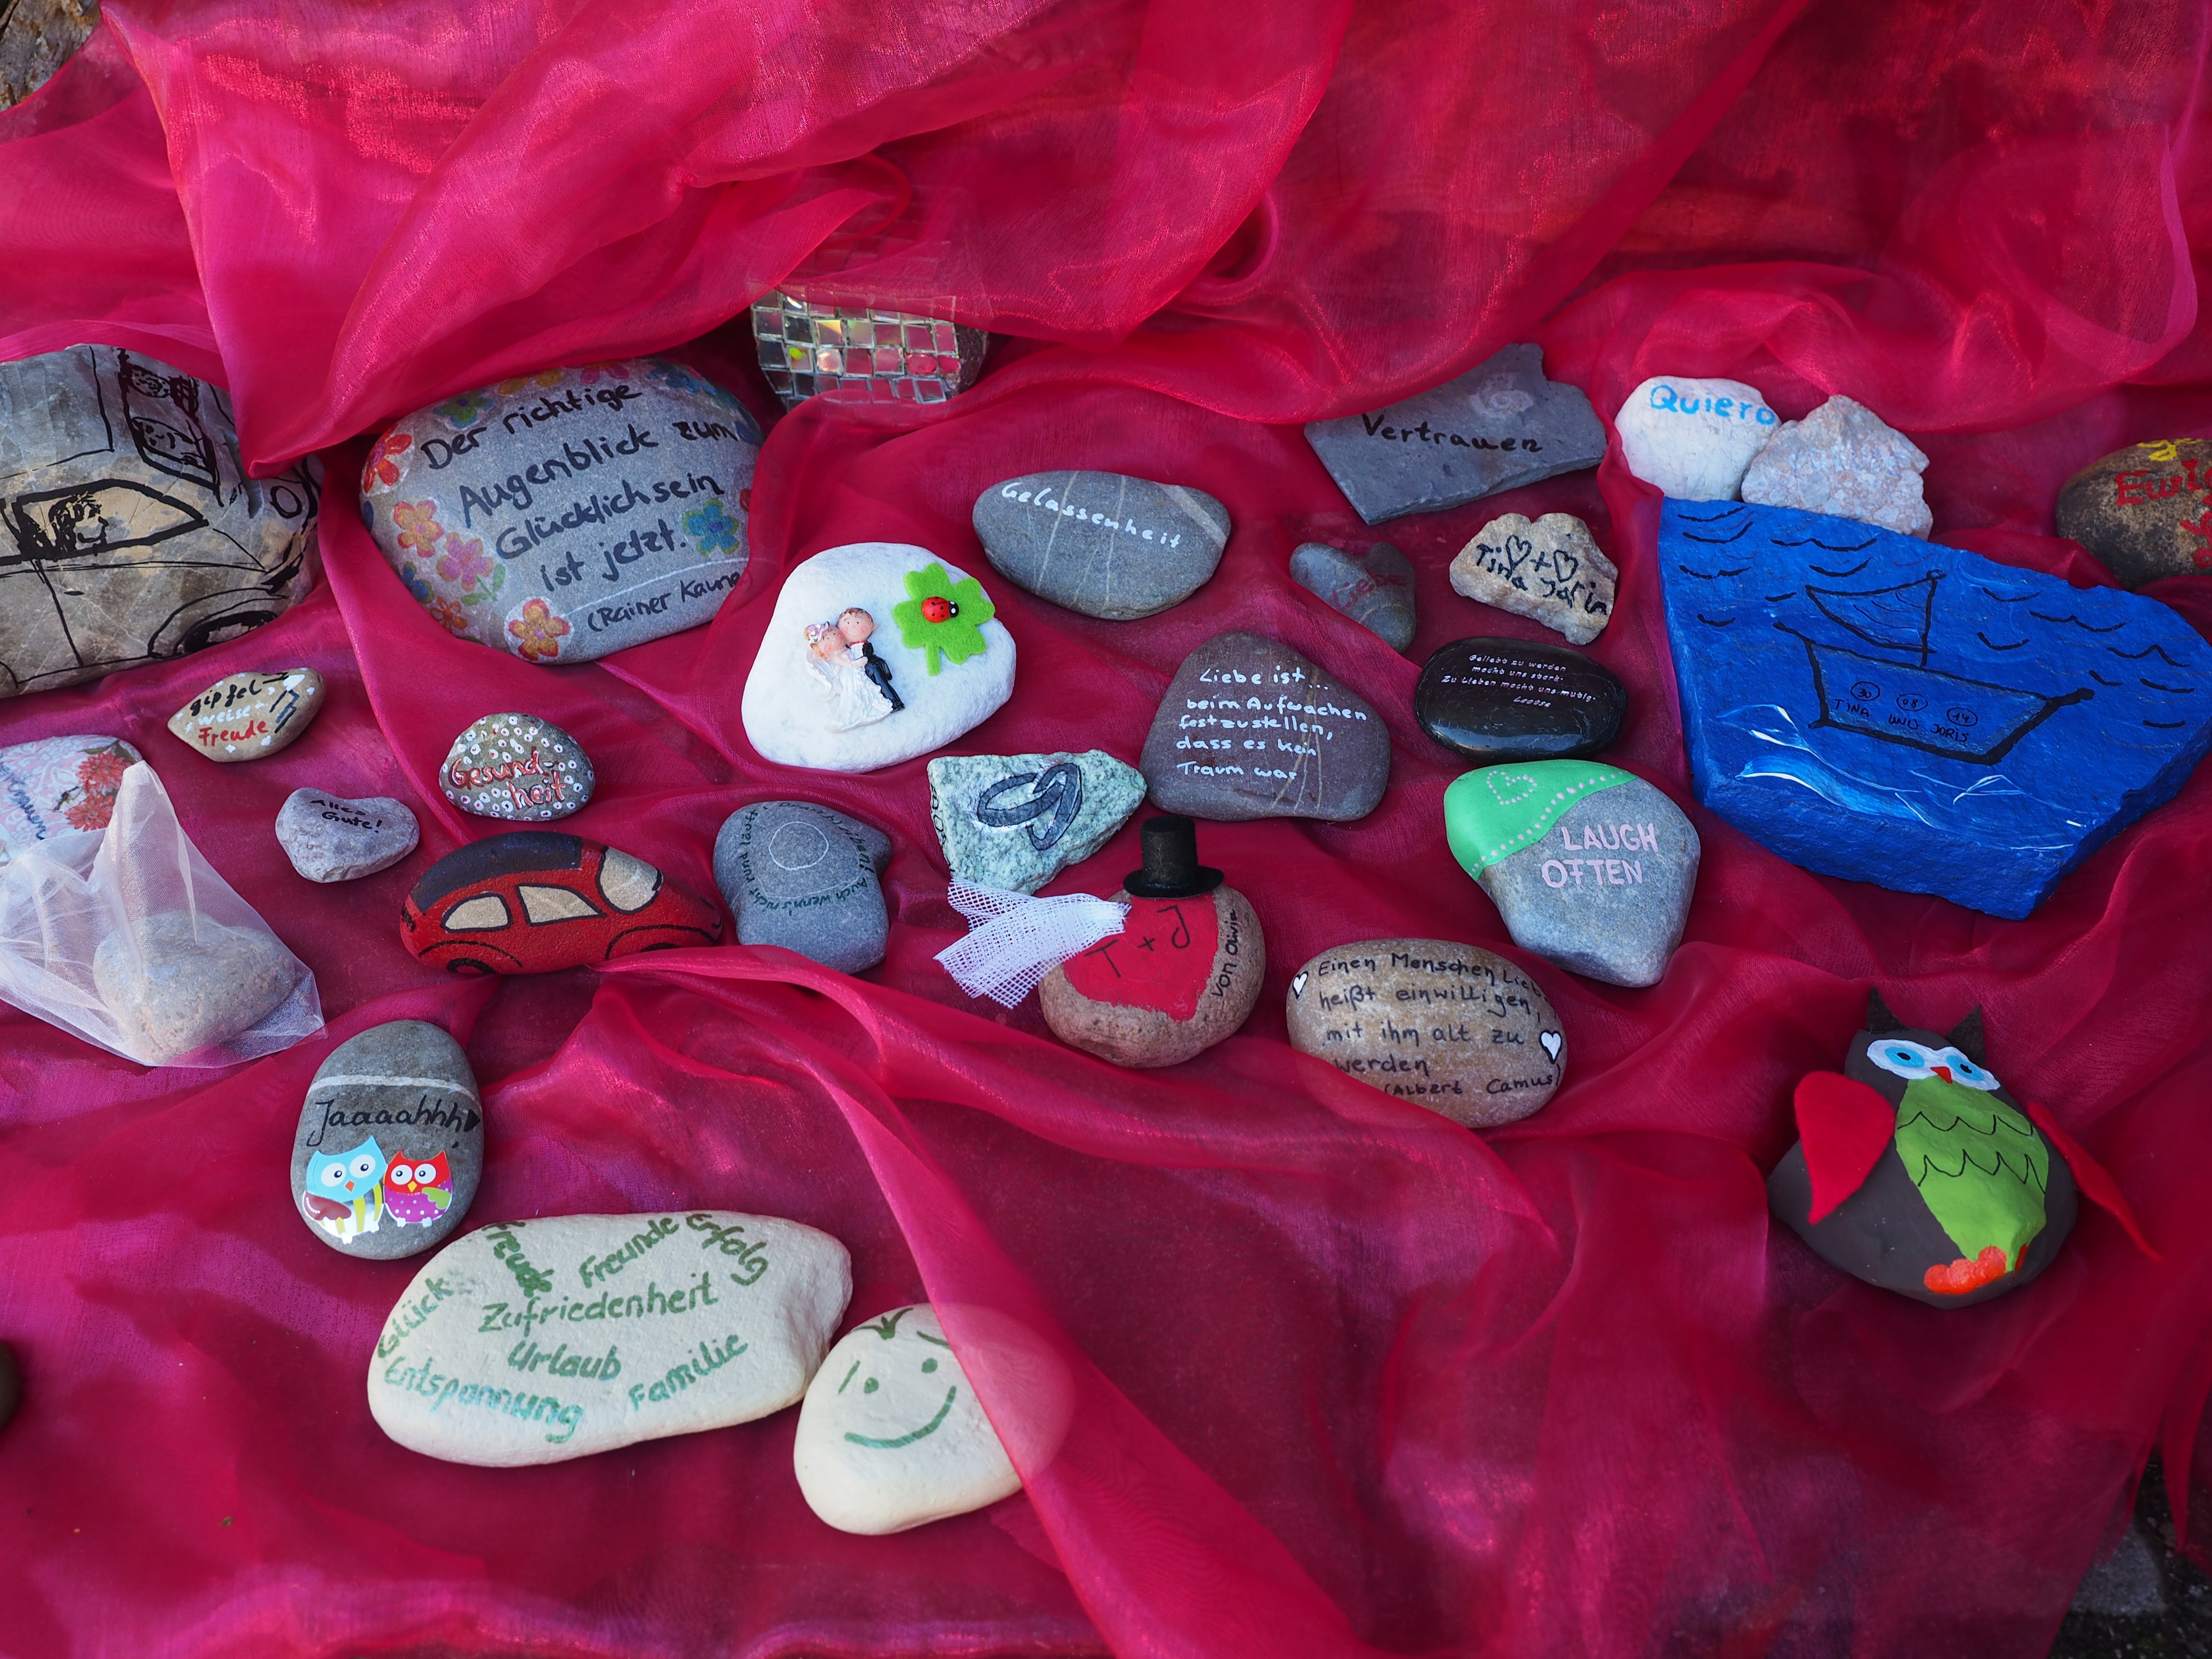
flower, petal, color, pink, font, textile, stones, painted, labeled, lucky charm, lucky stones, happiness wunsche